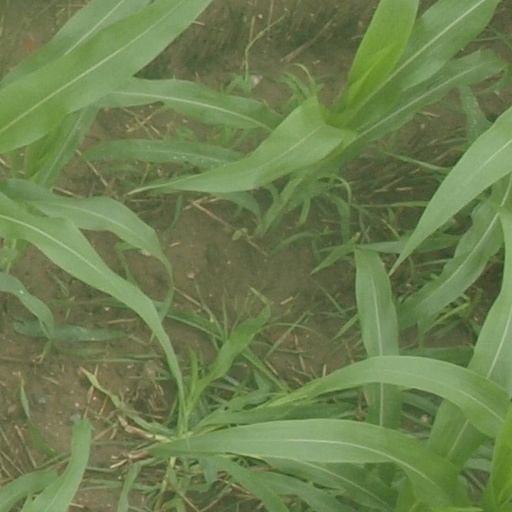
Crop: maize; corn